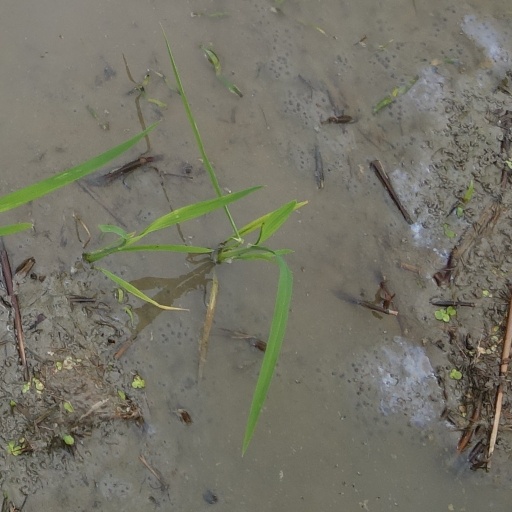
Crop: rice